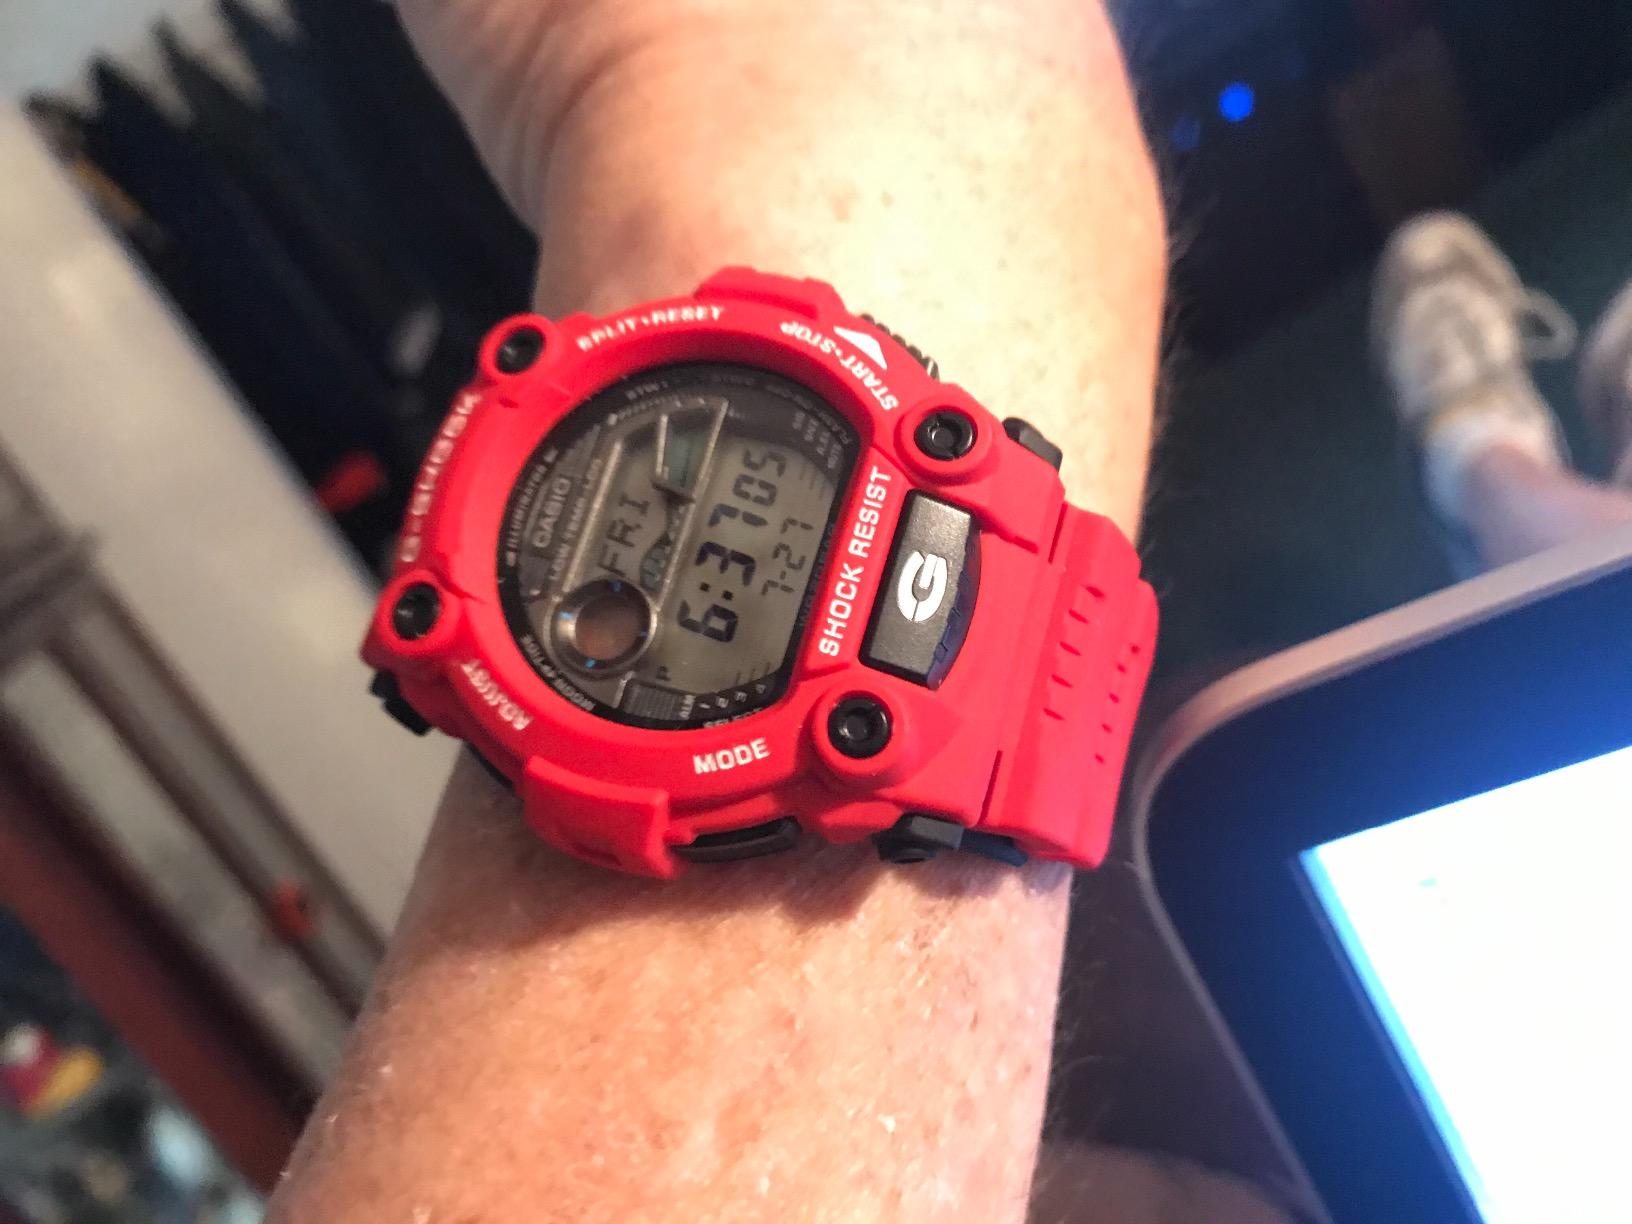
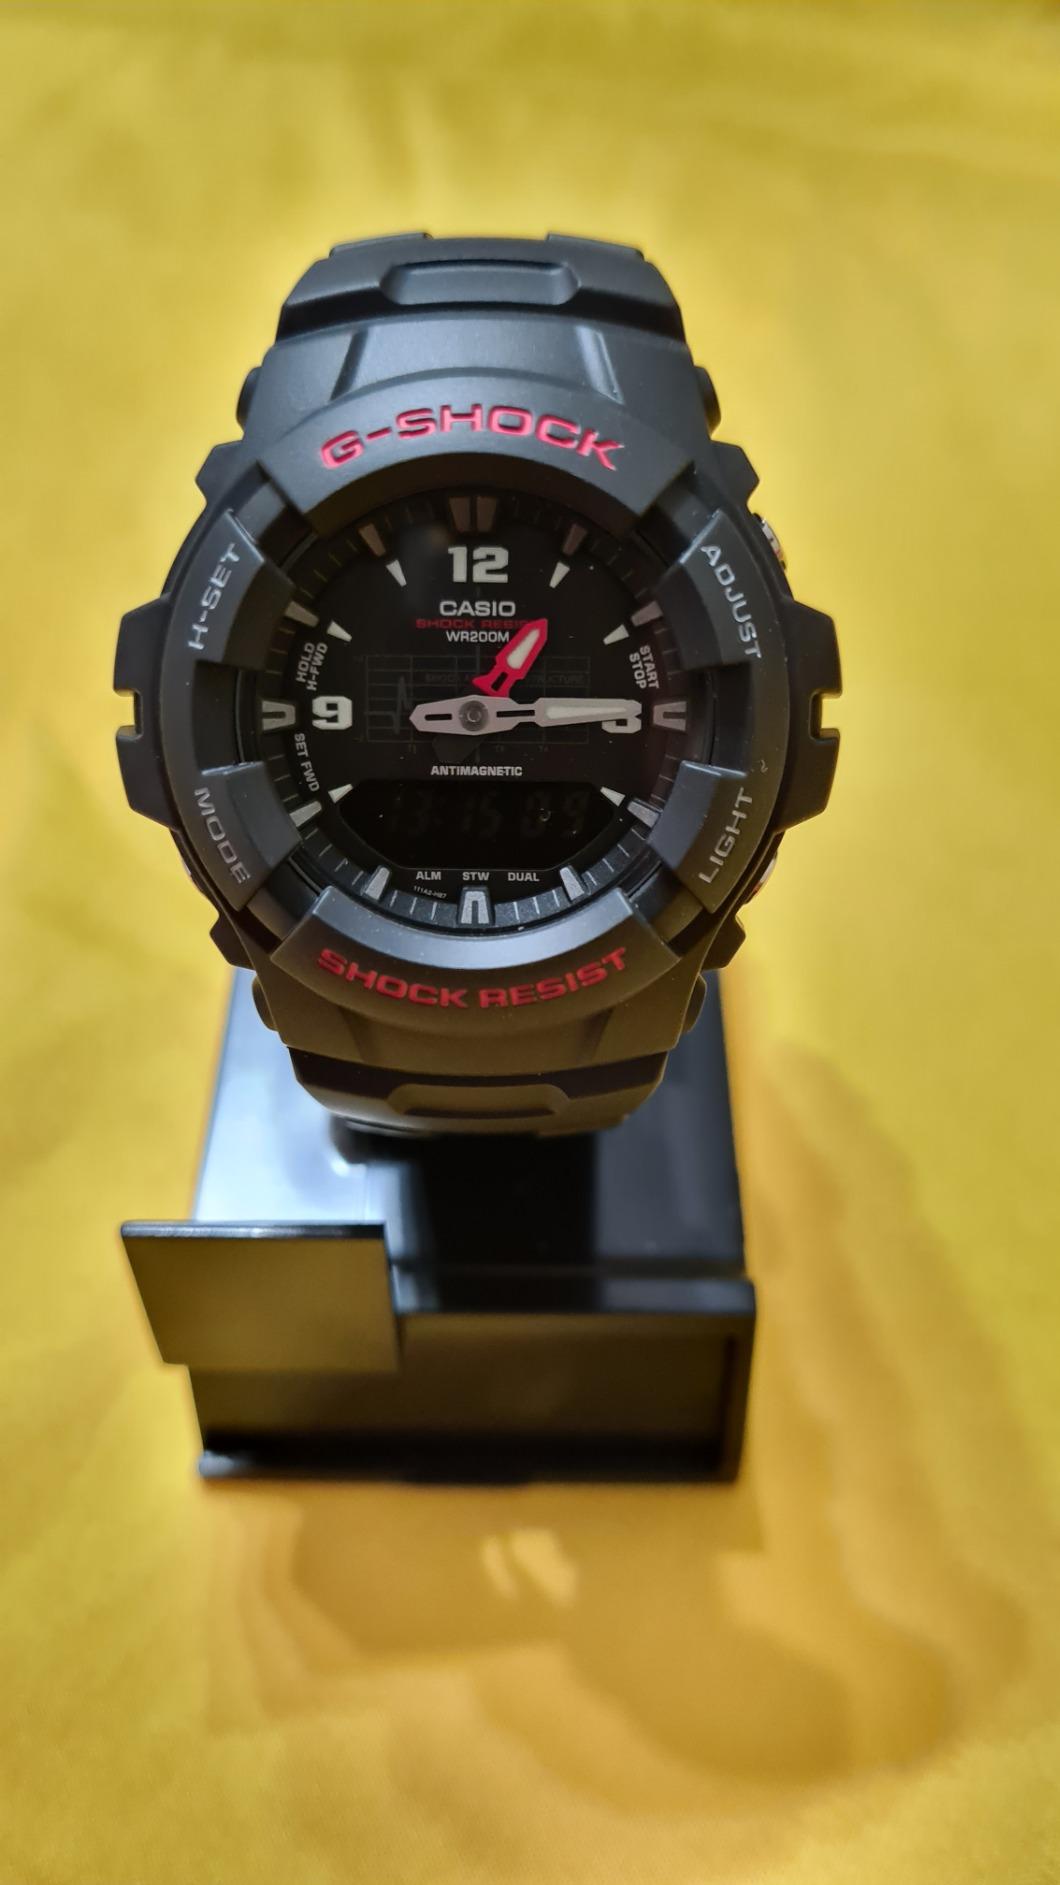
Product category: accessories_watch
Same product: no